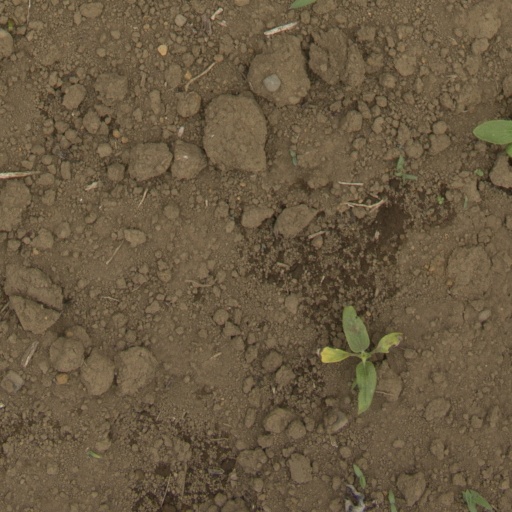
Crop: Jerusalem artichoke